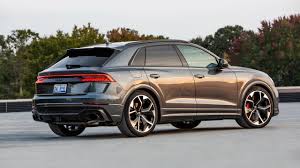
Label: noambulance